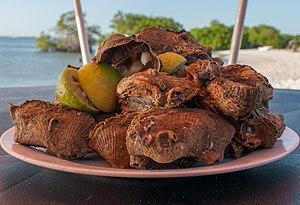
Les fruits de mer sont un nom donné aux animaux invertébrés marins comestibles. Dans l'acception la plus usuelle, il s'agit d'une grande variété d'organismes marins, à l'exception des poissons et des mammifères.